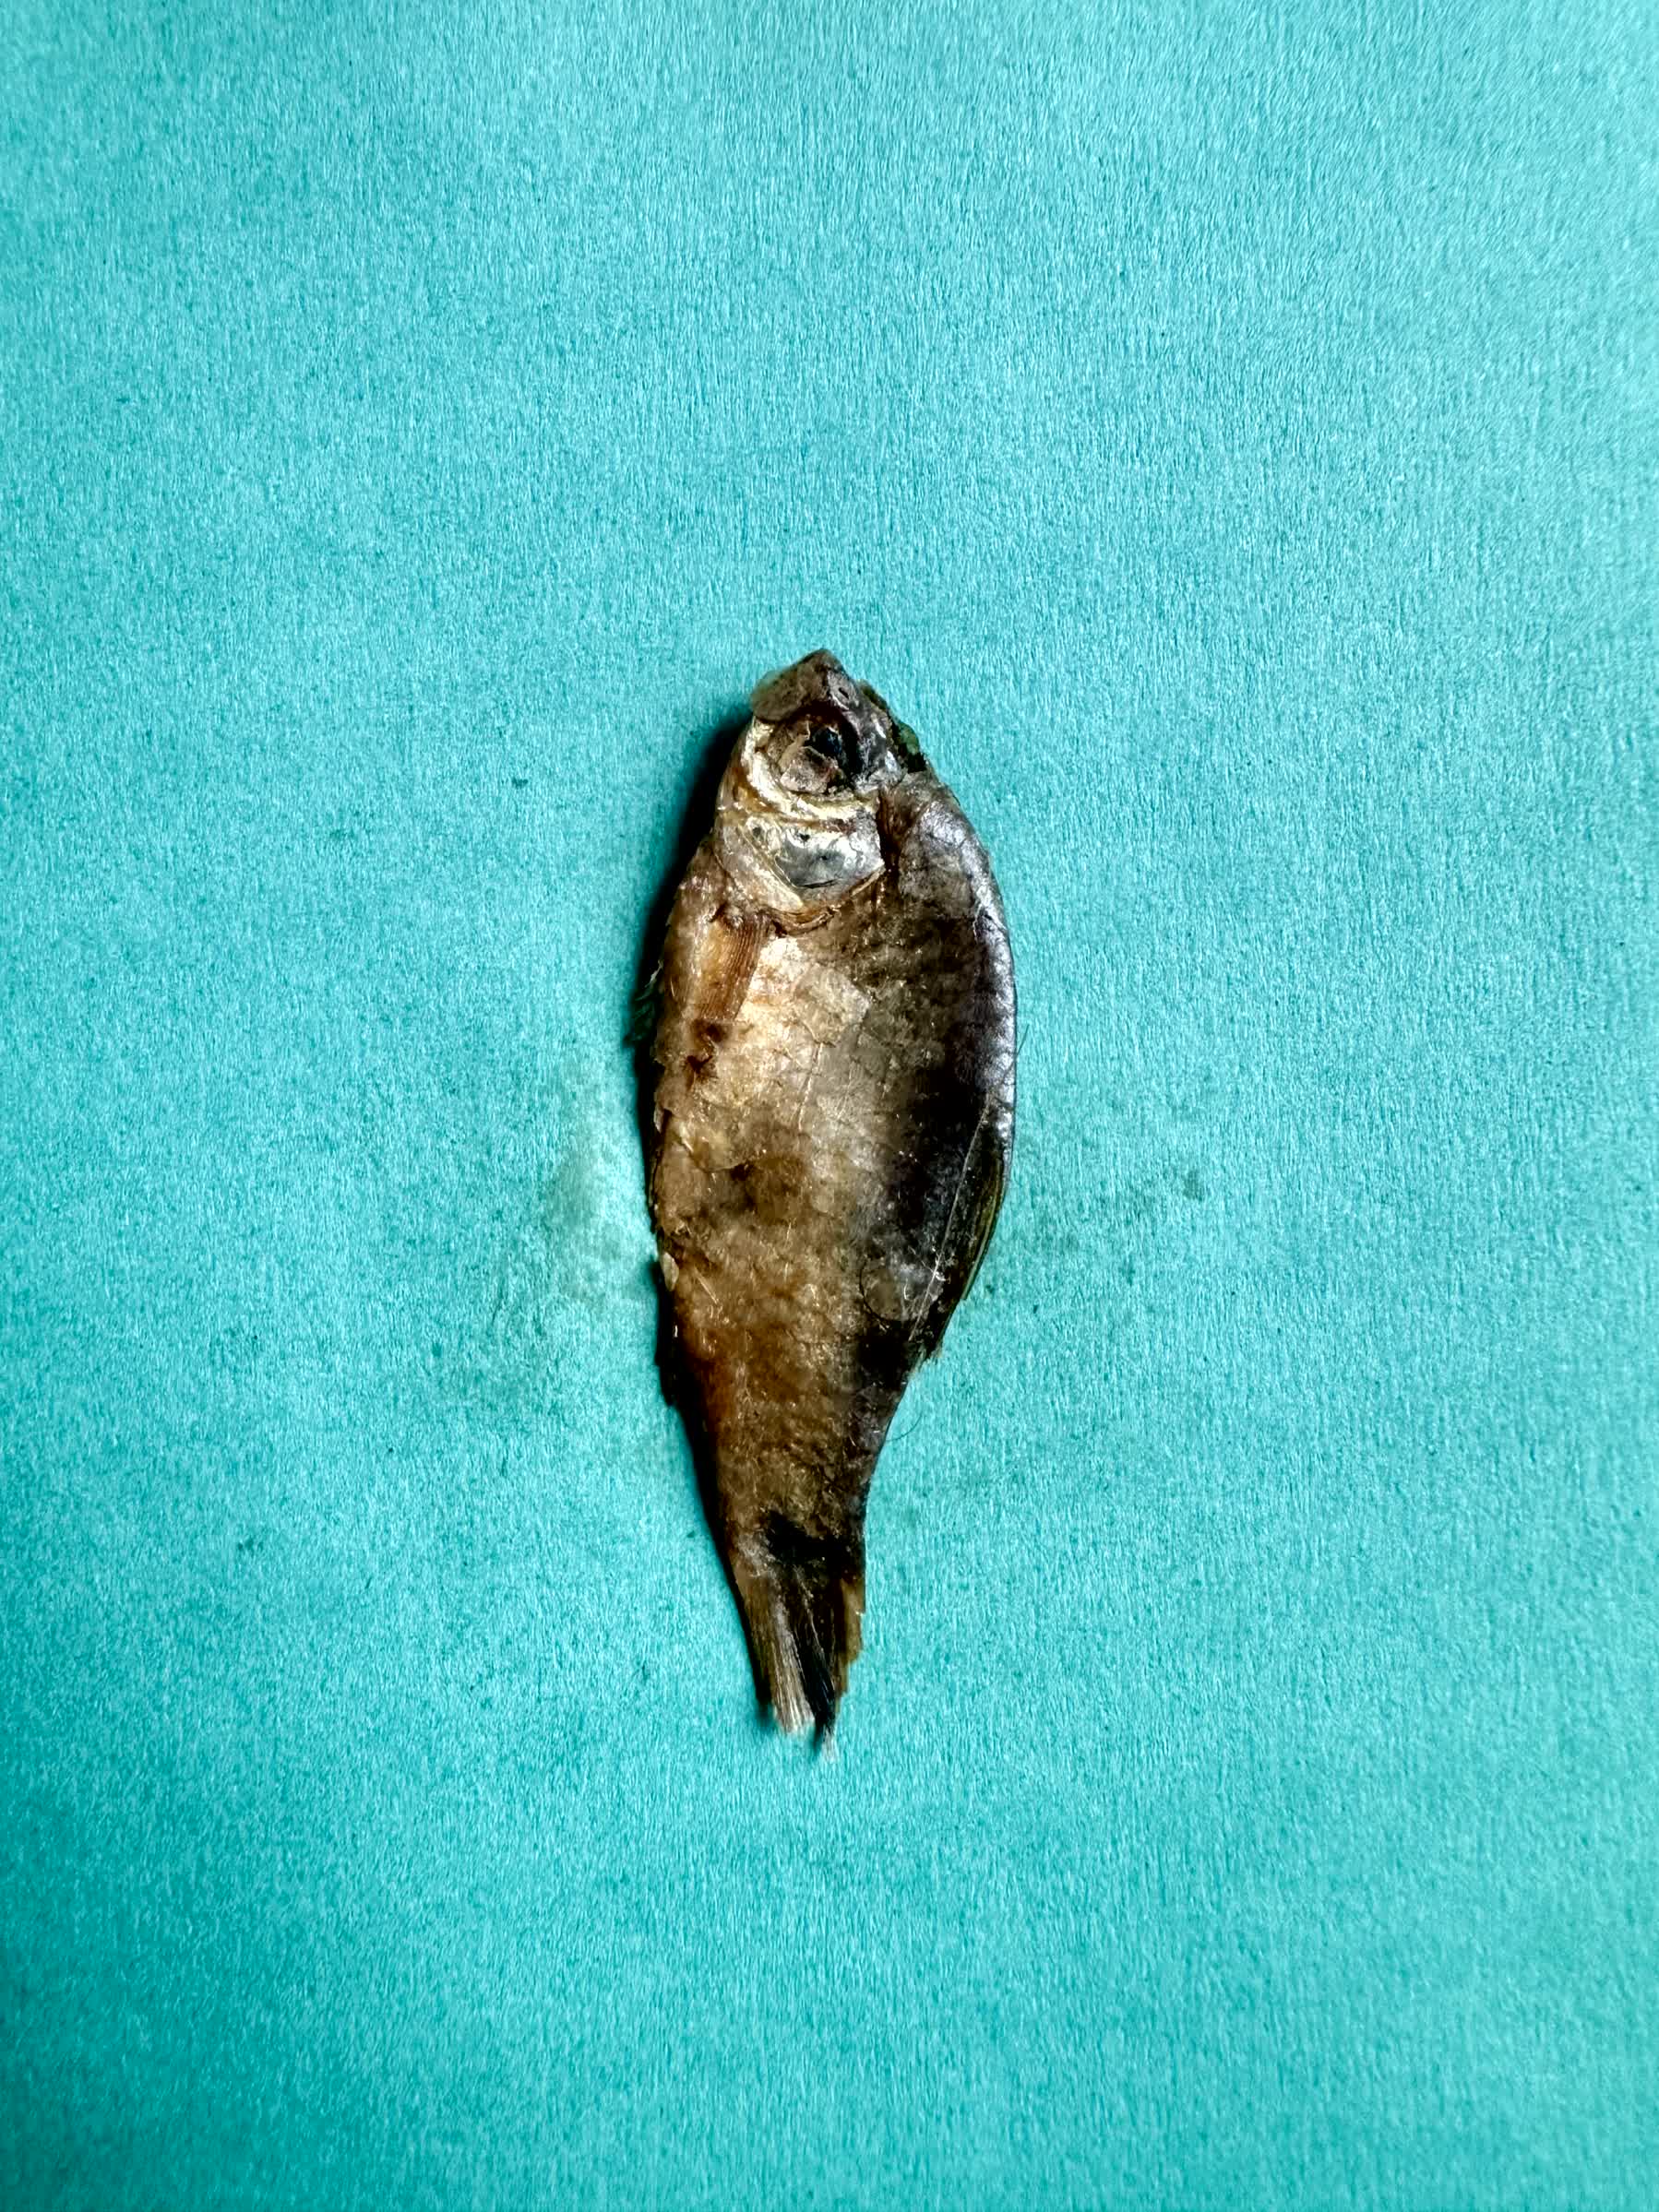
Species: puti chepa